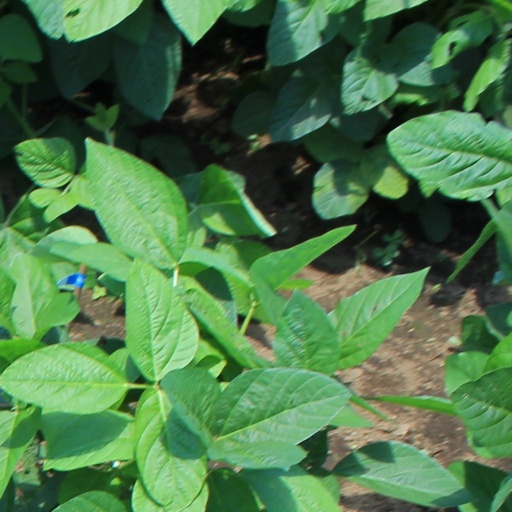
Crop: soybean